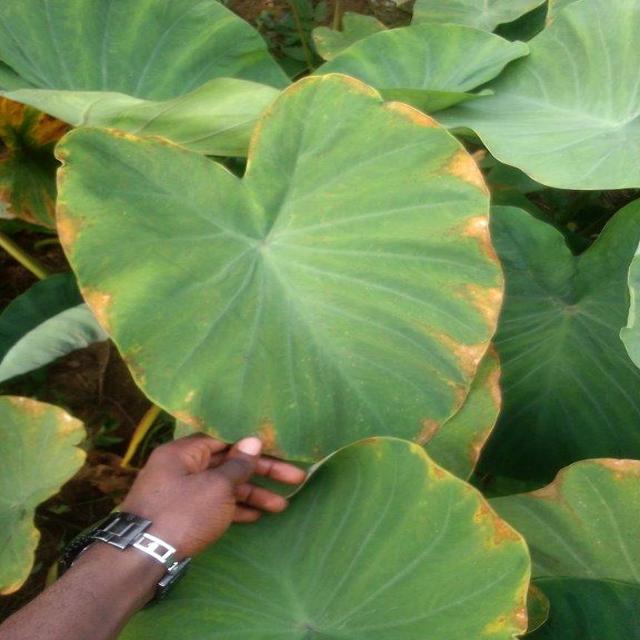
Label: Mid_Blight